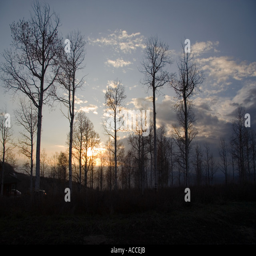
grove of trees in mountains in the early spring